John Clowes Grundy

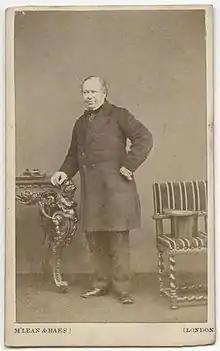
John Clowes Grundy, mid-1860s.

Born at Bolton, Lancashire, on 3 August 1806, he was the eldest son of John Grundy, a cotton-spinner there and Elizabeth Leeming, his wife. He was first apprenticed in a Manchester warehouse. He then worked as an assistant to the printsellers Zanetti & Agnew, with partners Vittore Zanetti and Thomas Agnew. After Zanetti's death he became partner in a similar business, at first with Charles Fox, and in 1835 with Charles Goadsby. In 1838 he carried on the business on his own account.